Nick Diaz

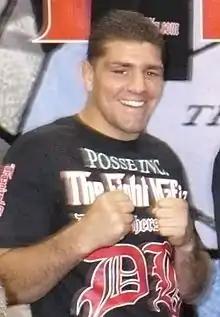
Diaz in 2009.

Diaz was victorious in DREAM 3, defeating Katsuya Inoue by TKO in the first round. With Strikeforce's acquisition of ProElite's assets, CEO Scott Coker had announced that Nick would face off against MMA legend Frank Shamrock at a Catchweight of 179 lb, at their upcoming event, , in Shamrock's hometown of San Jose on April 11, 2009 at the HP Pavilion. Nick was successful in the fight, defeating Shamrock via TKO due to strikes in the second round. Throughout the fight, Diaz was dominant in all areas using effective positioning on the ground, once mounting Frank in the end of the first round, before finally finishing the fight in the second round with a body shot that crumpled Frank to the mat and follow up punches before referee John McCarthy called a halt to the bout. In the interview he stated "It's hard to hate the guy, he's been doing what I've been wanting to do and saying what I've wanted to say for a long time".